Ohio wine

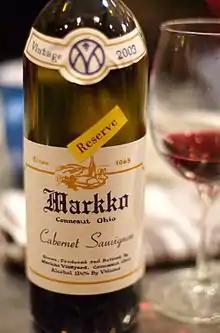
A Cabernet Sauvignon from Ohio.

The southern shore of Lake Erie falls within the global "Pinot Belt," which also runs through Burgundy and the Willamette Valley, which according to "Wine Enthusiast" means Ohio has "innate potential for attention-worthy wines".